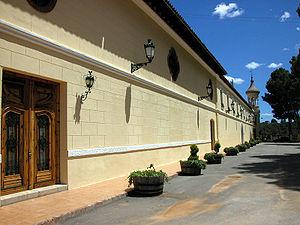
"Zone vinicole d'appellation d'origine contrôlée, située à l'Ouest de la province de Valence, les 9 municipalités qui la forment sont Camporrobles, Caudete de las Fuentes, Fuenterrobles, Siete Aguas, Sinarcas, Utiel, Requena, Venta del Moro, et Villargordo del Cabriel. Le siège de D.O. se trouve dans l'édifice emblématique de 1891, la Bodega Redonda à la ville d'Utiel. La municipalité de Requena fait partie de la zone d'appellation ""Cava"" d'Espagne.